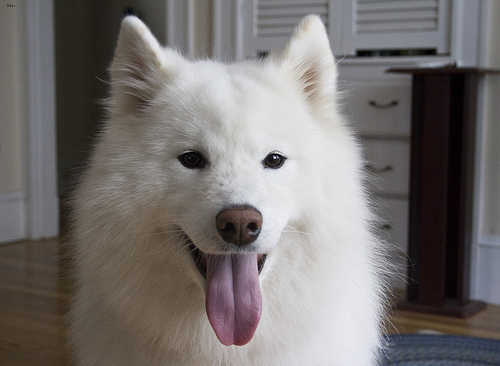
Breed: samoyed